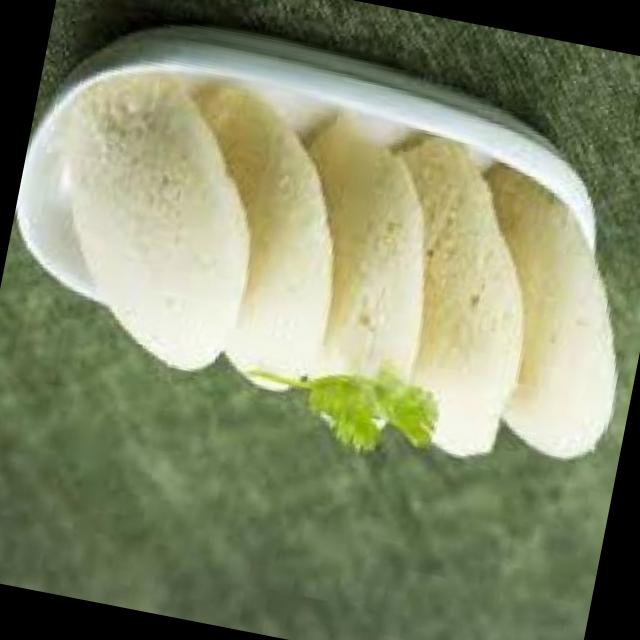
Dish: idli